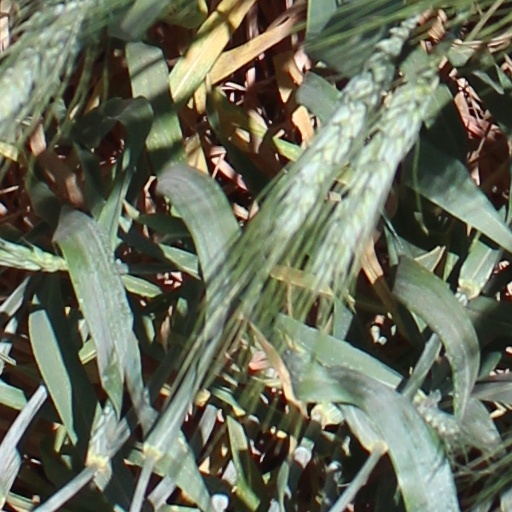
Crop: wheat